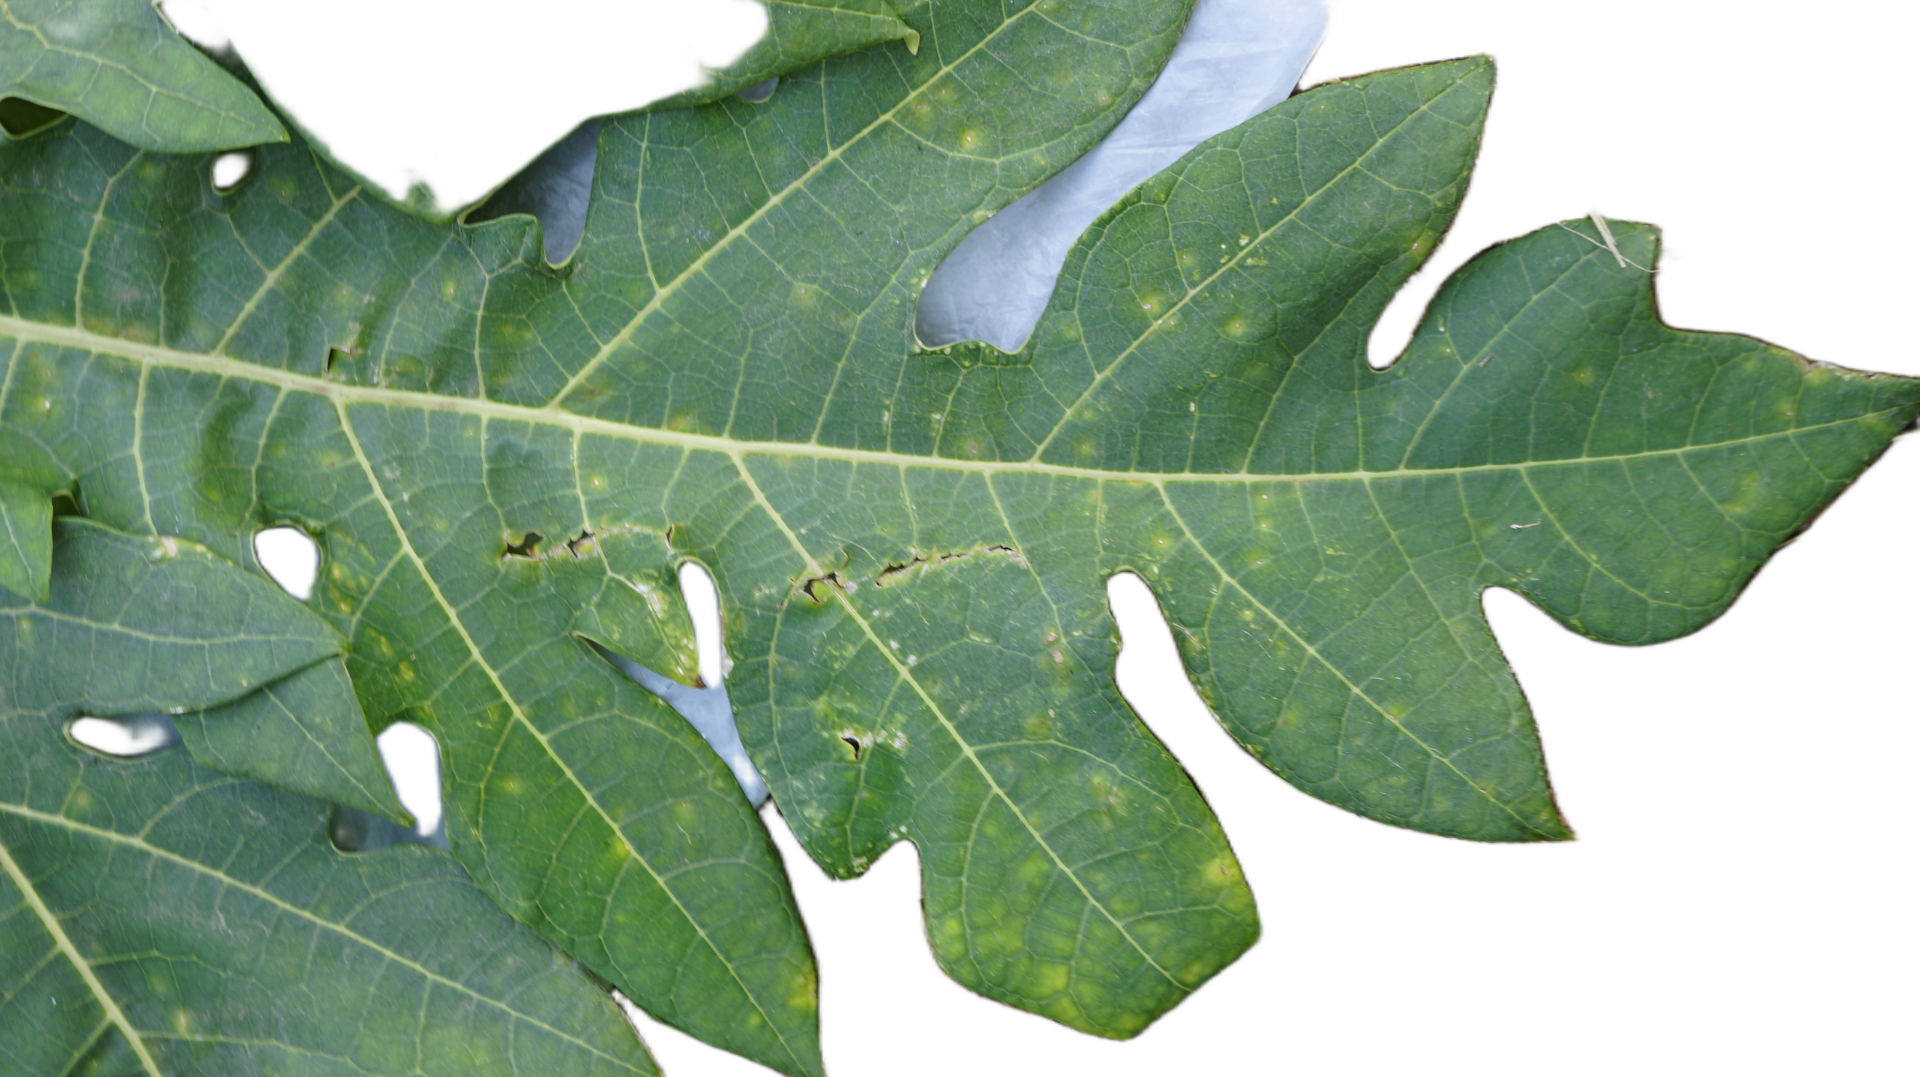
Crop: Papaya
Label: Carica_Insect_Hole